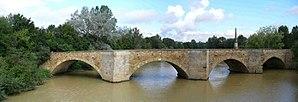
Heinrich Schickhardt est un architecte, urbaniste et ingénieur militaire allemand, né le 5 février 1558 à Herrenberg et mort le 14 janvier 1635 à Stuttgart.